Grimsbury

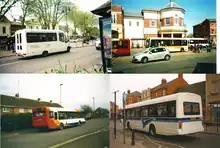
A former Cheney Coaches bus, a Heyfordian bus, a Stagecoach bus and a Banburyshire Community Transport Association (B.C.T.A) bus in Banbury. Stagecoach buses ran every 15 minutes on weekdays and every 20 minutes at weekends as of 2008 and the Heyfordian bus runs every 30 minutes, except on Sundays as of 2009.

Stagecoach Oxfordshire run a majority of services in the area, which are: